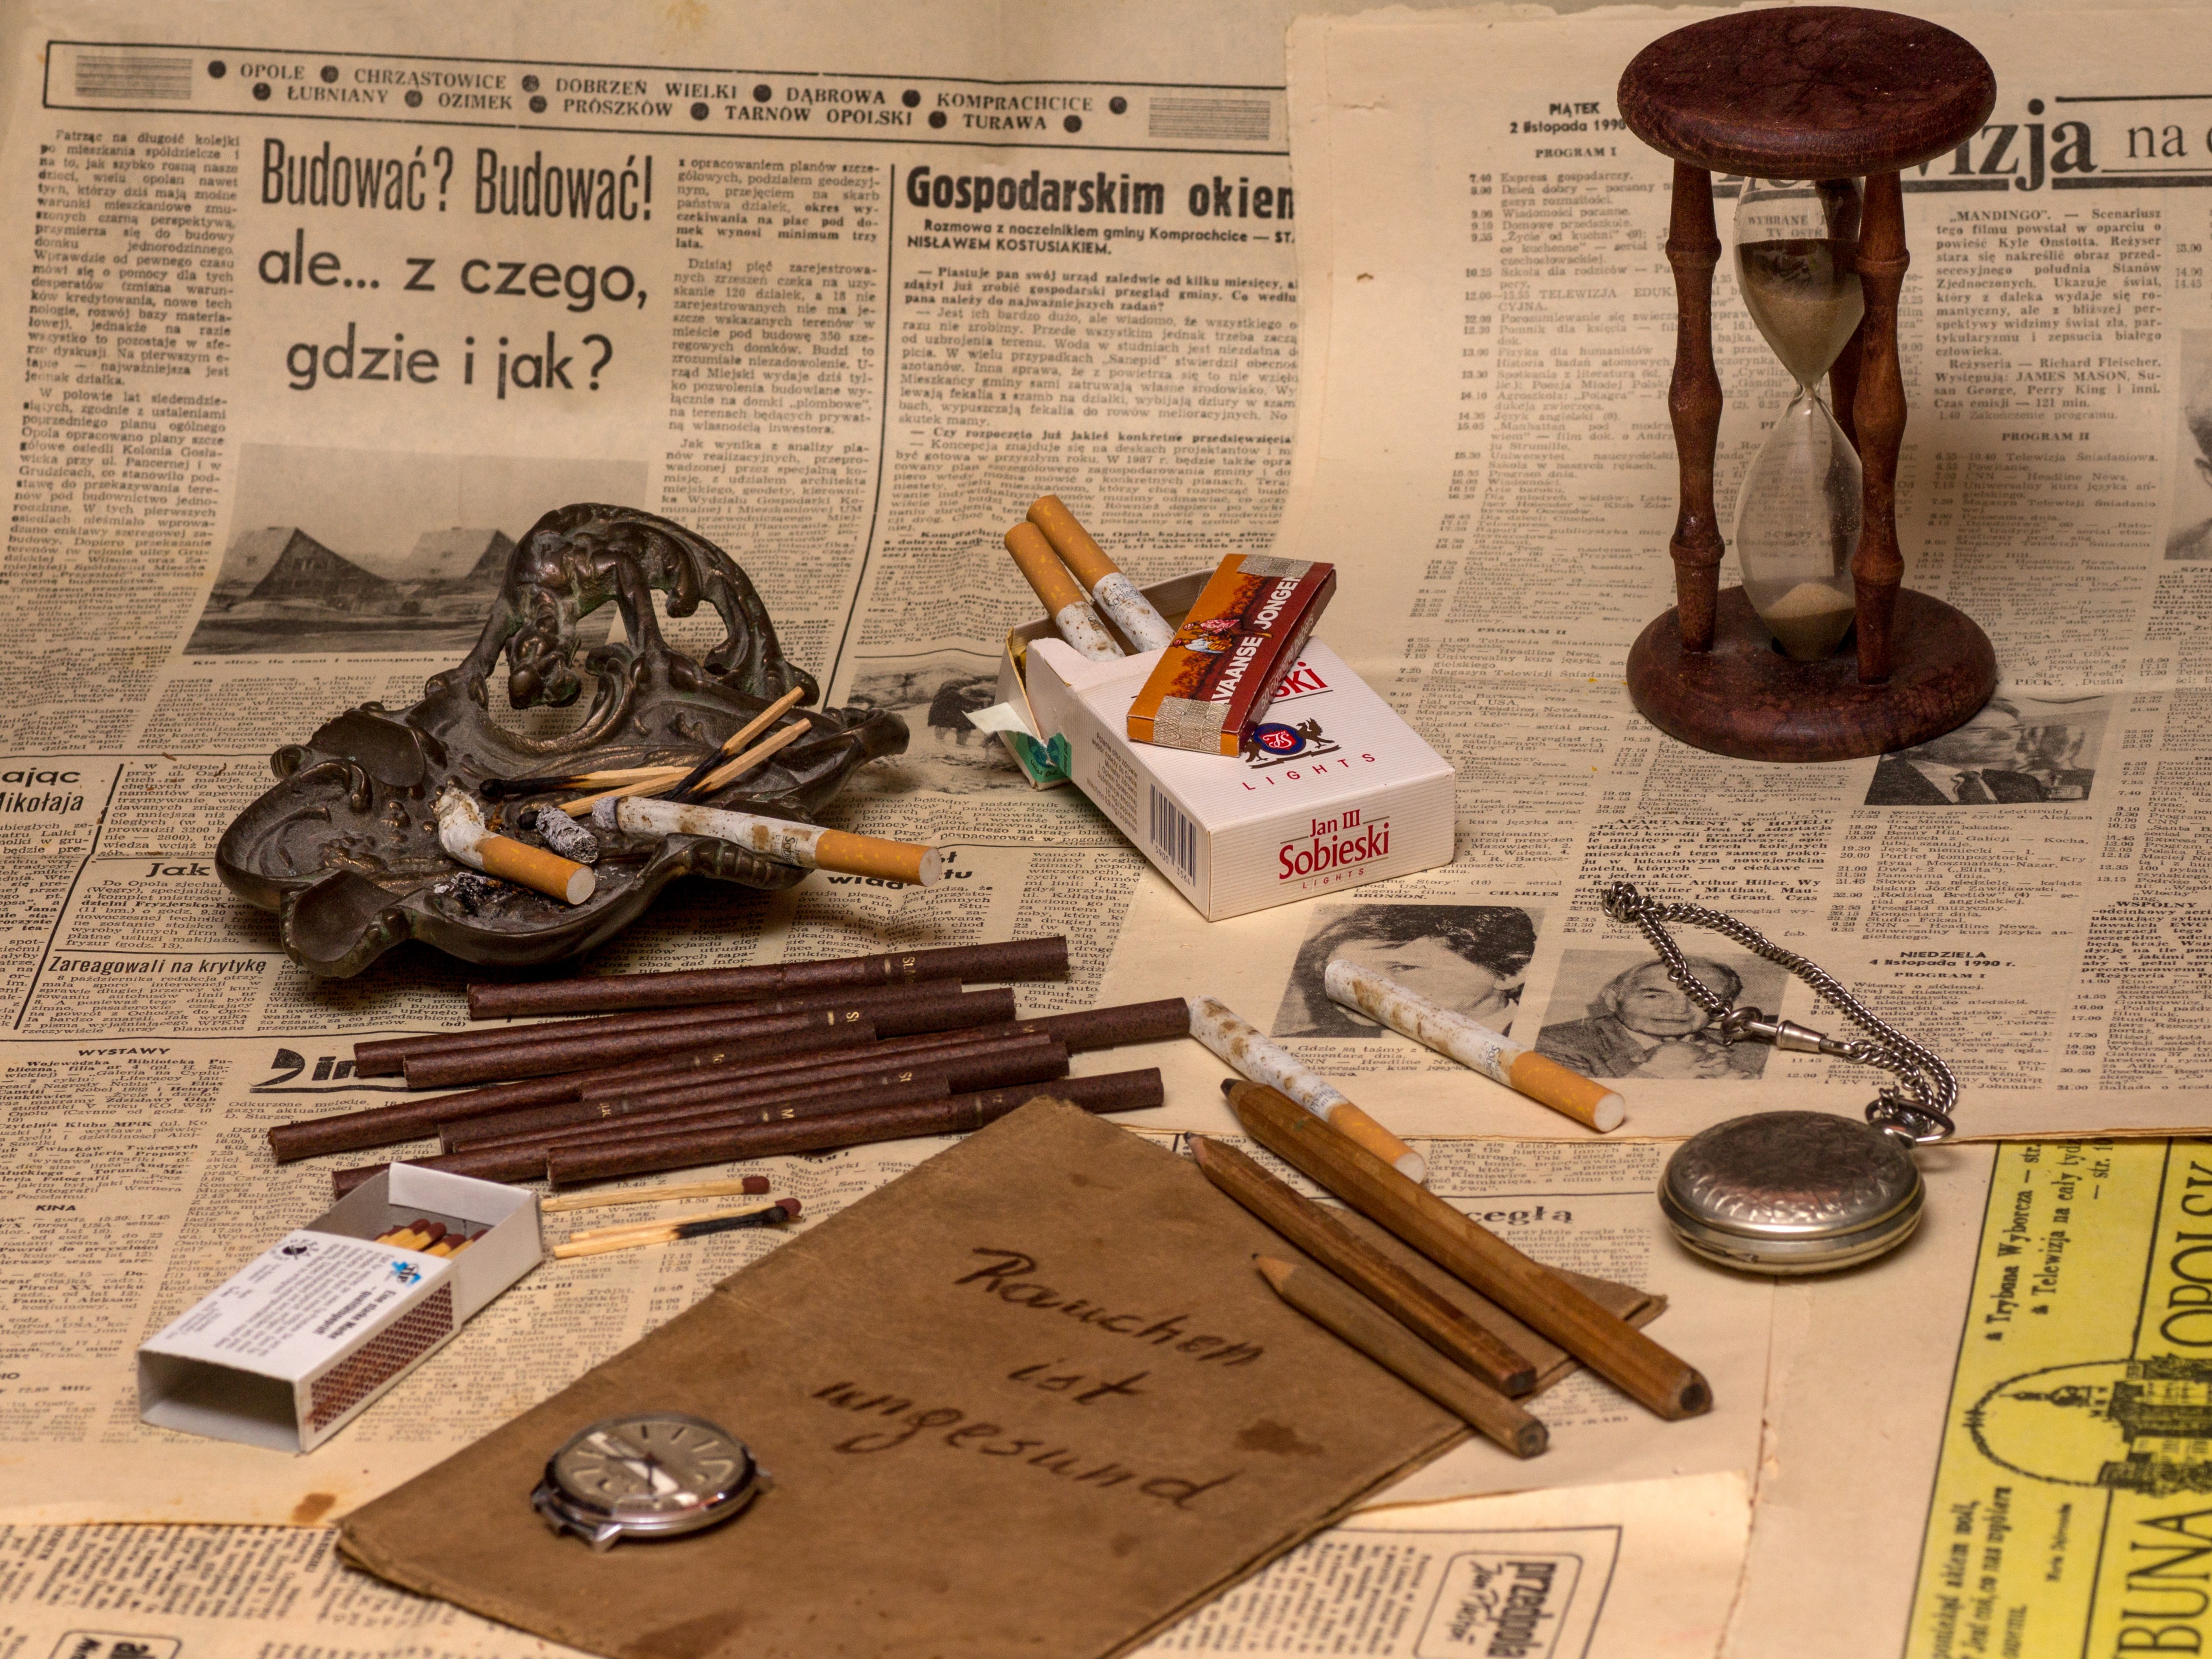
wood, clock, smoking, still life, art, drawing, design, cigarettes, carving, hourglass, old newspaper